Özel Ege Lisesi

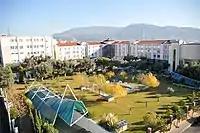
Özel Ege Primary School

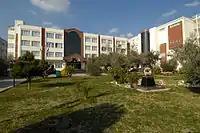
Özel Ege High School

Özel Ege Lisesi has been a pioneer in many different areas related to education such as initiating the system of branching out into subjects in primary curriculum and implementing ‘Reading Literature Project’ and ‘Yearly Projects’ in all grades. In 2001, Özel Ege Lisesi was ranked the first at the university entrance exam among all the public and private Anatolian high schools in İzmir. Maintaining its academic achievements throughout the years, Özel Ege Lisesi remained at the top of school league tables. In 2002, it regained its first rank among all the schools in İzmir except the science high schools -well known with their emphasis on math and science- in subscores of Turkish-Mathematics, Social Sciences and Mathematics-Science. Furthermore, ranking in the top first percent in subscores of Turkish-Mathematics, Social Sciences and Mathematics-Science, the school was ranked the second among 214 private Anatolian high schools throughout Turkey.